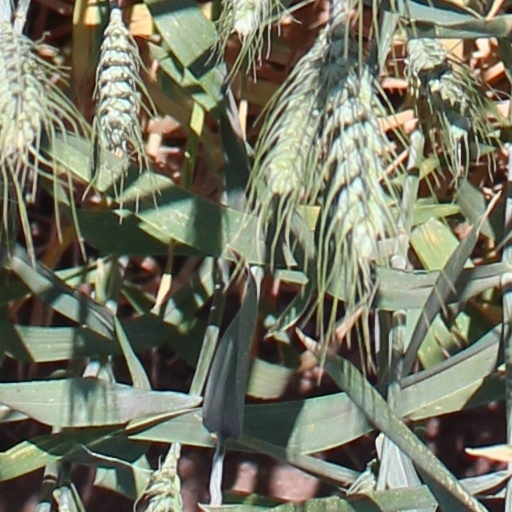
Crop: wheat